7thGarden

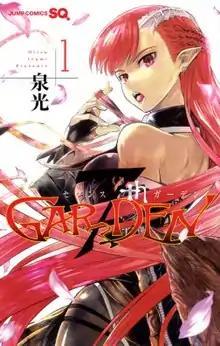
Cover of the first manga volume

7thGarden (stylized as 7thGARDEN) is a Japanese manga series written and illustrated by . It was serialized in Shueisha's "Jump Square" from August 2014 to March 2017. It was later announced that the manga would be moved to the "Jump SQ." website. However, no new chapter has been released since then. In North America, the series is licensed for English language release by Viz Media.